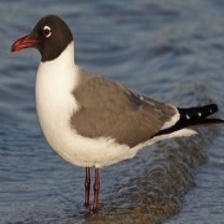
Species: LAUGHING GULL
Scientific name: LEUCOPHAEUS ATRICILLA